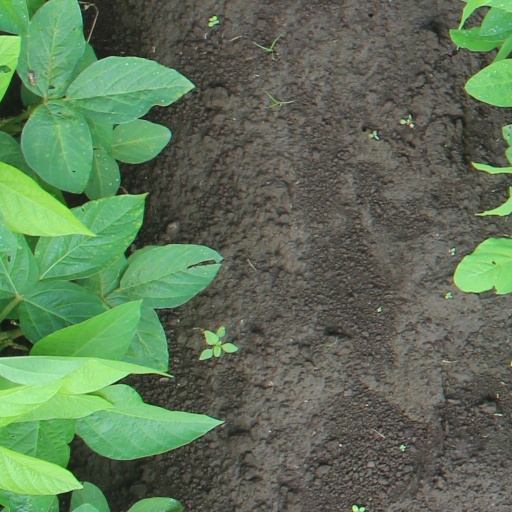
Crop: soybean